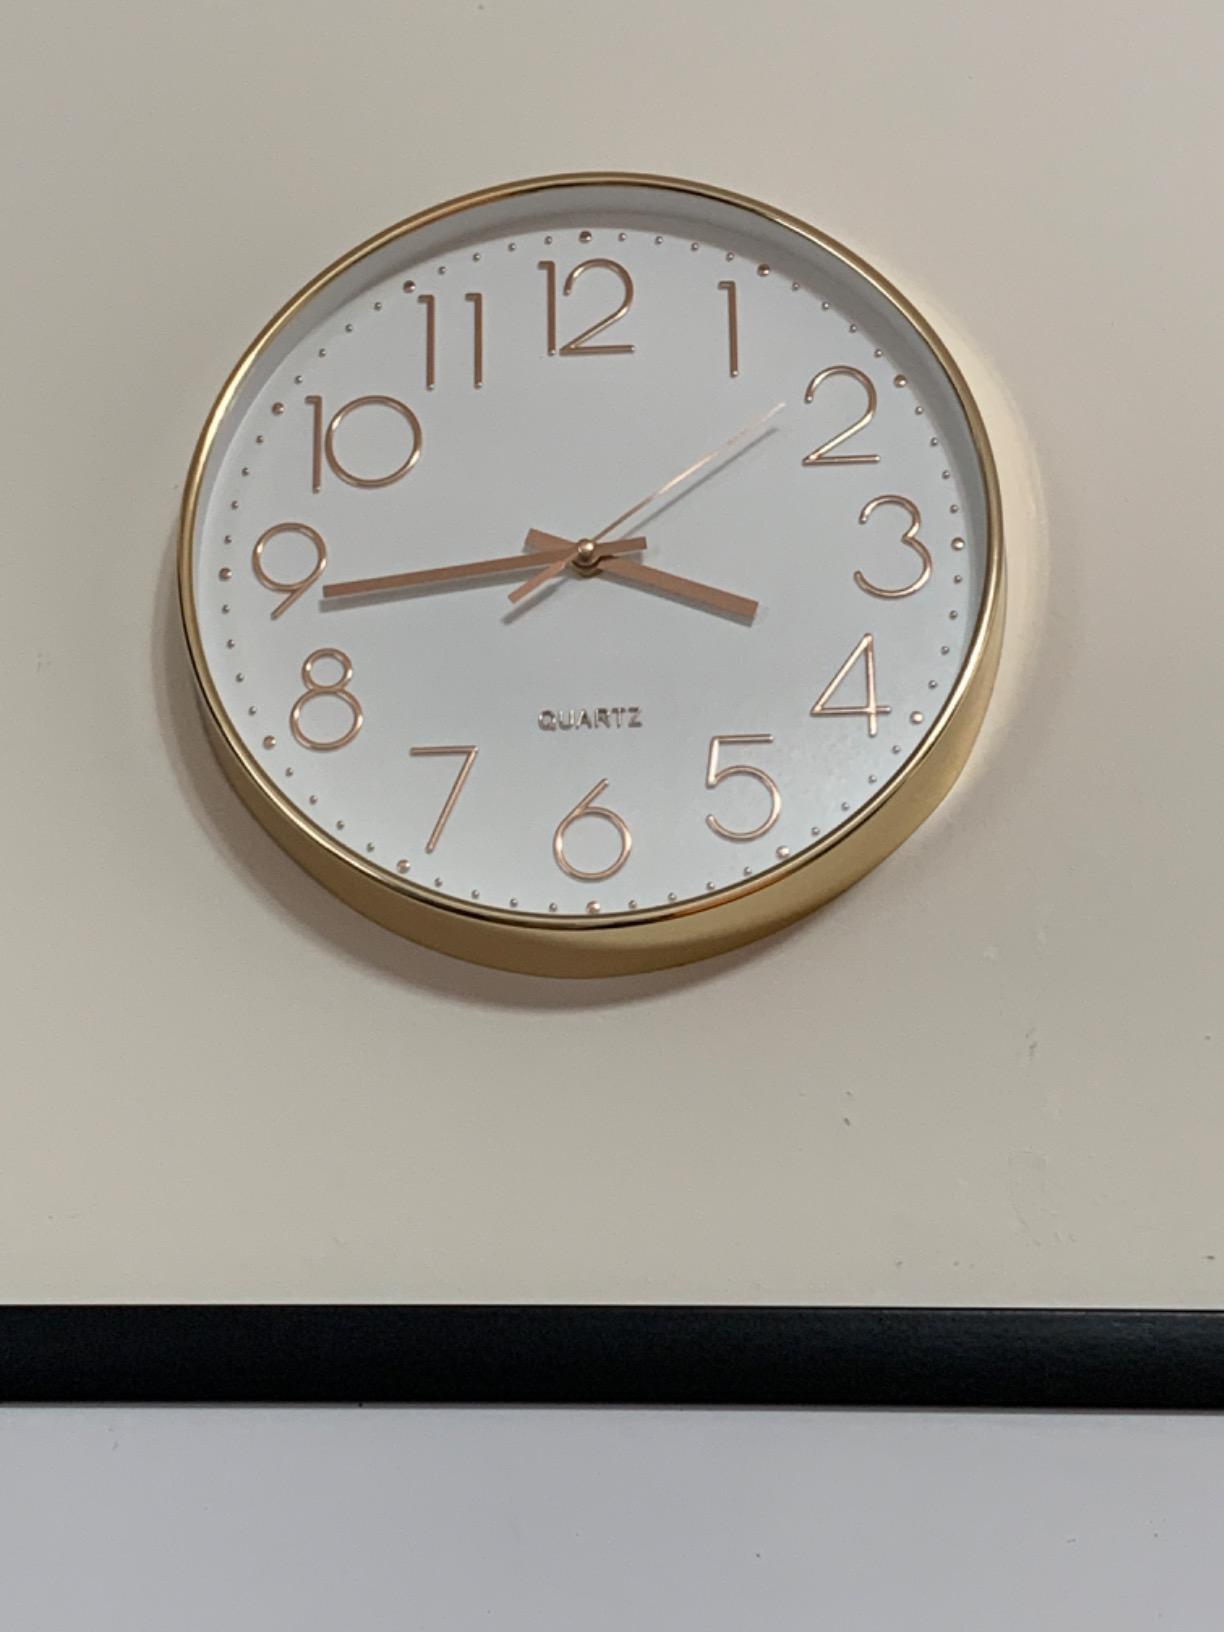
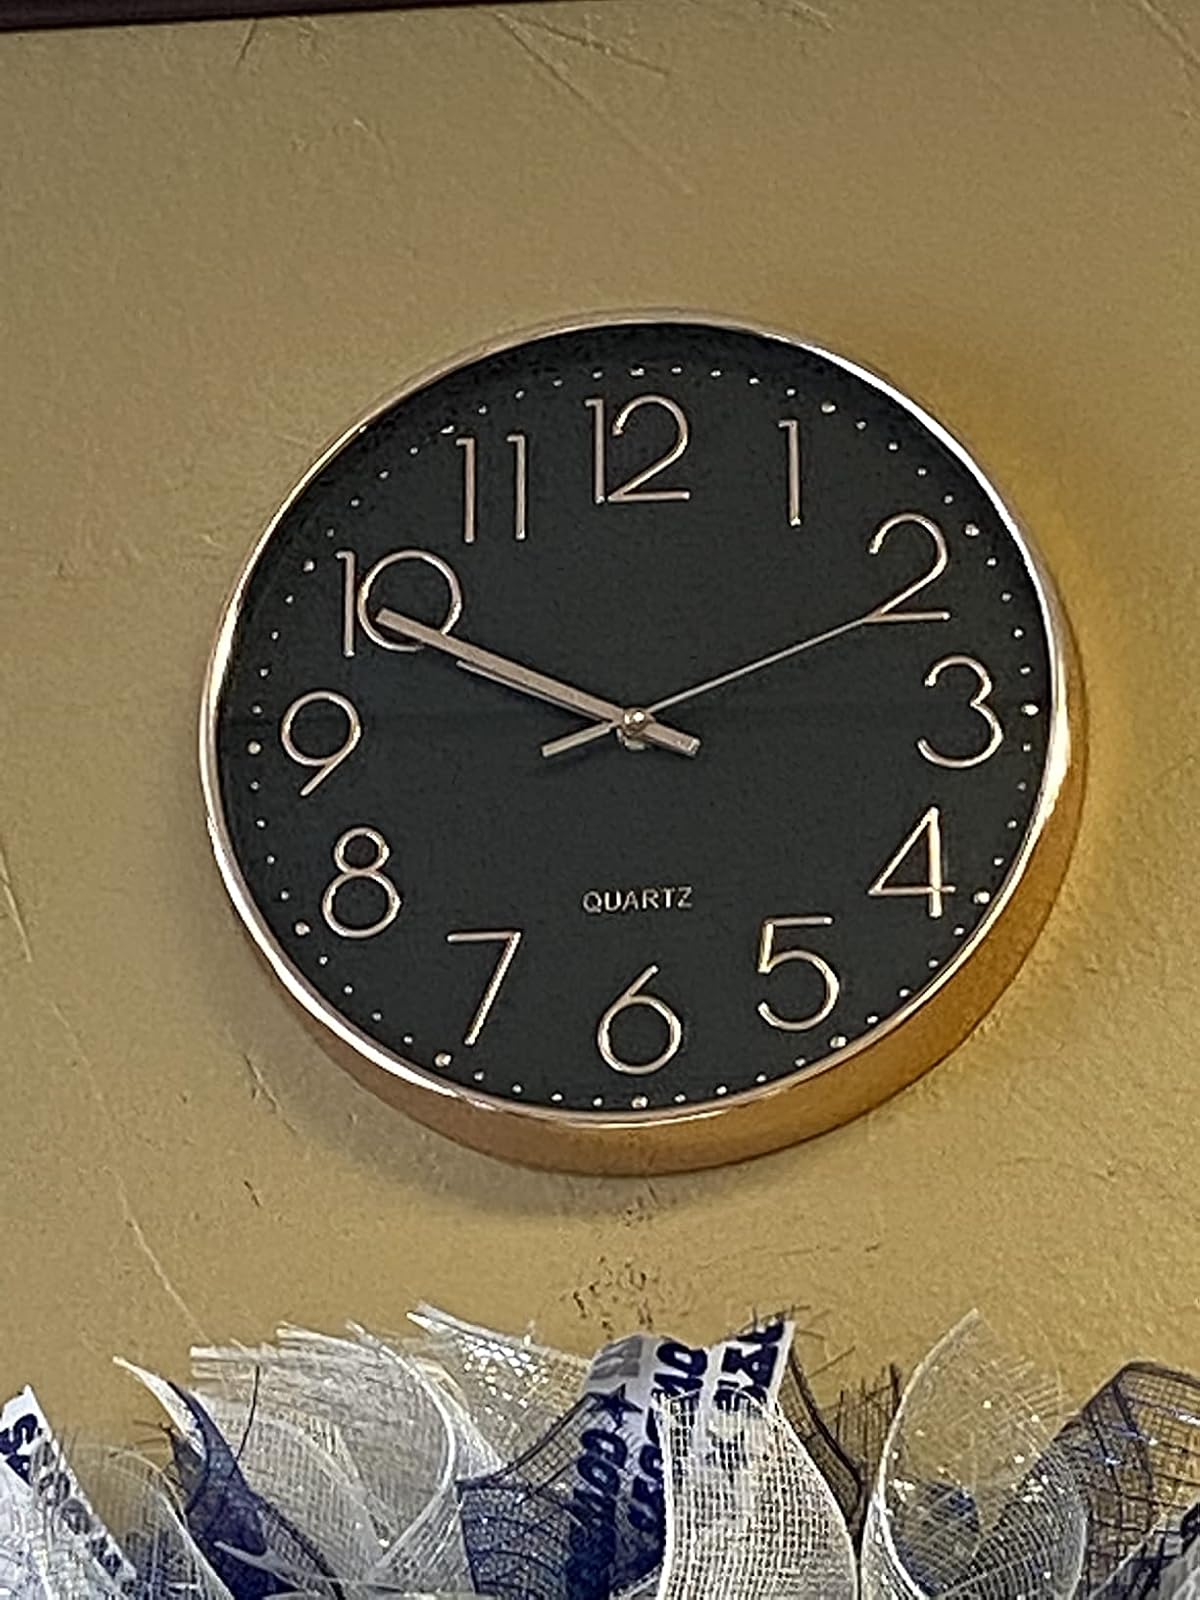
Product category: clock
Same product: no